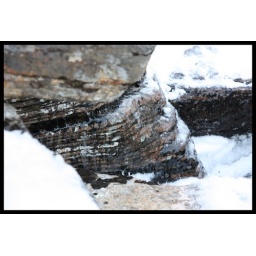
Frozen rock by the river